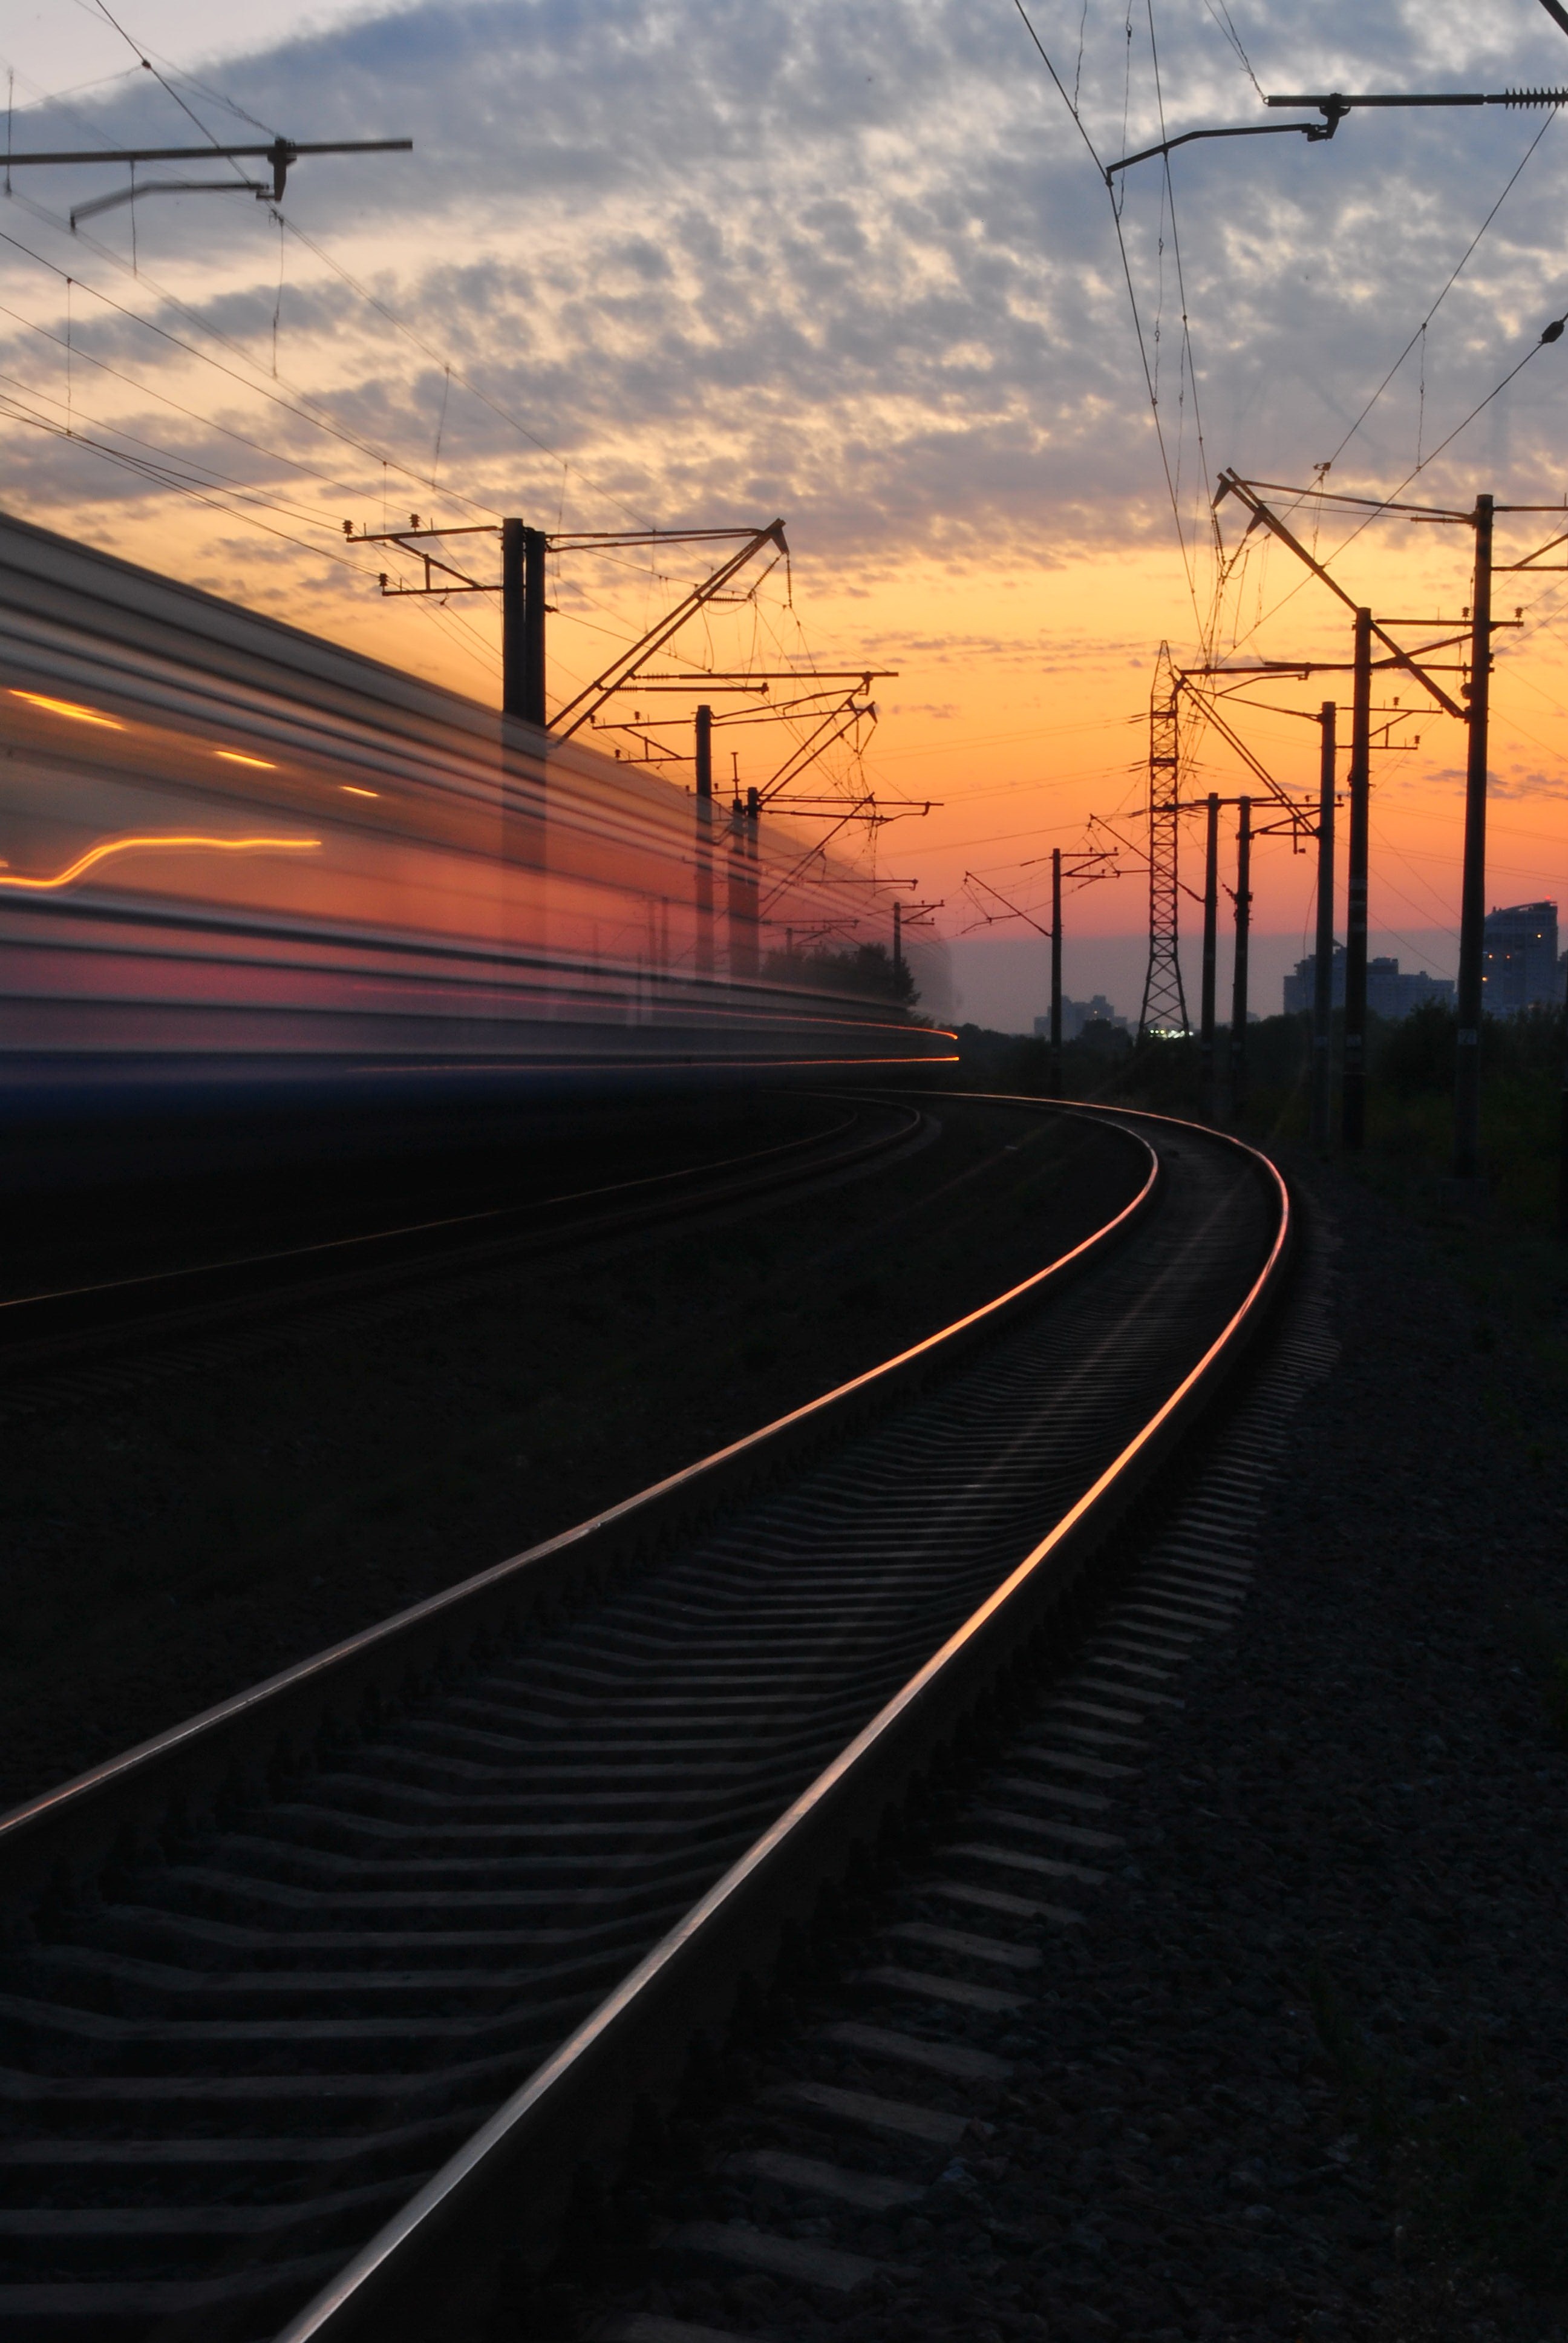
horizon, light, track, sunrise, sunset, road, morning, dawn, train, dusk, transport, evening, line, electricity, shape